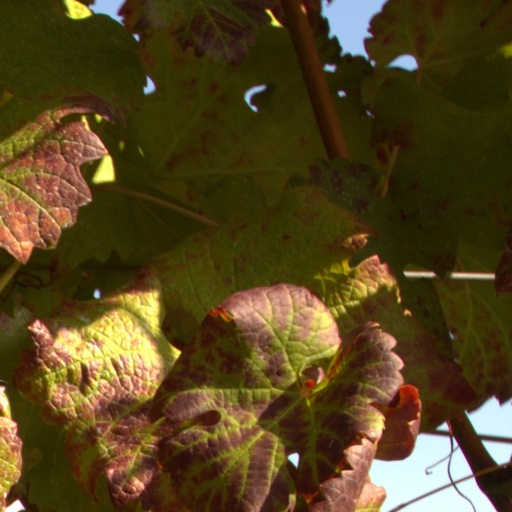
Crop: grape